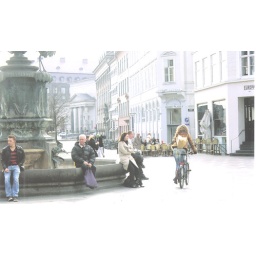
This is the fountain in stroget. Notice how healthy the girl on the bike looks.